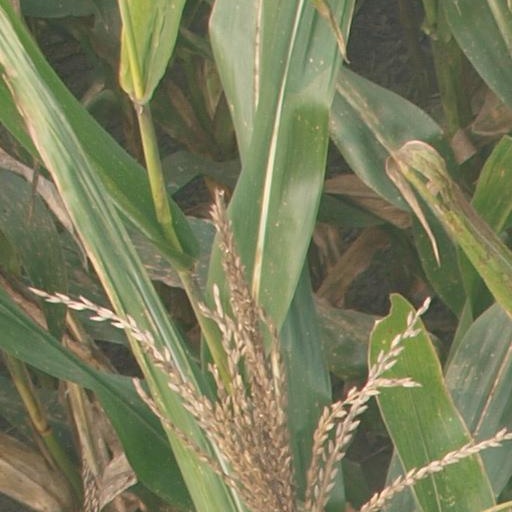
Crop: maize; corn